Baba Gurdit Singh

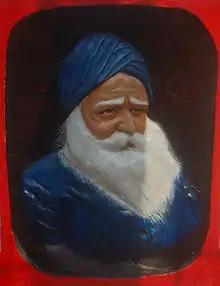
Baba Gurdit Singh

Baba Gurdit Singh (25 August 1860 – 24 July 1954) was the central figure in the Komagata Maru incident of 1914, one of several incidents in the history of the early 20th century involving exclusion laws in both Canada and the United States designed to keep out immigrants of only Asian origin.